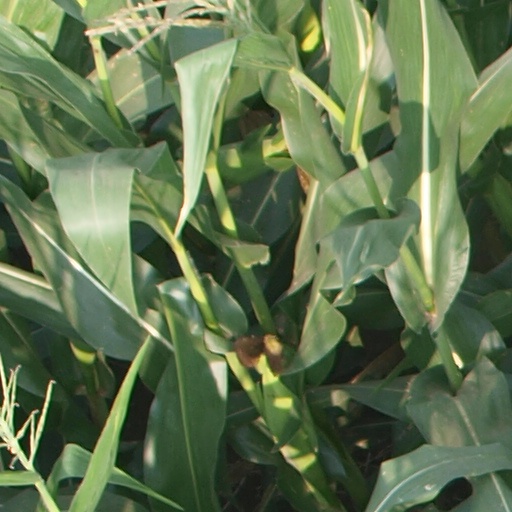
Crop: maize; corn